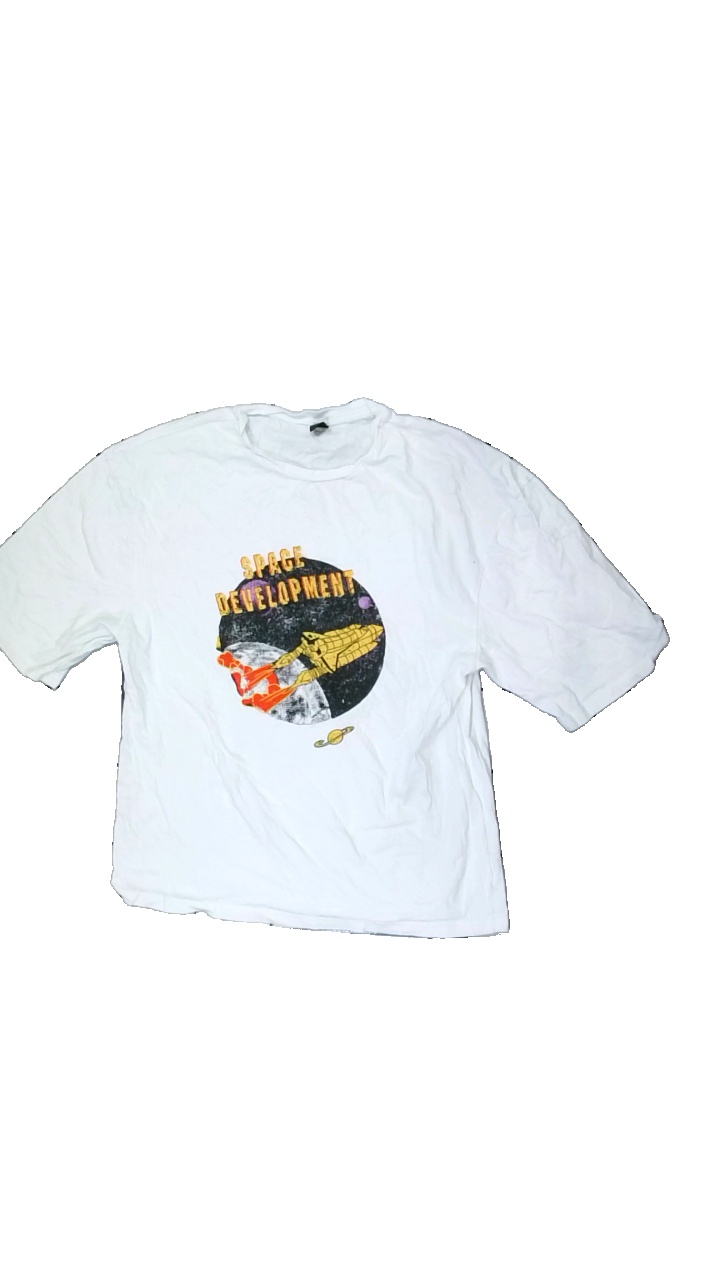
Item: T-shirt (Men)
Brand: Dazy
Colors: White, Black, Yellow, Multicolor
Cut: Regular
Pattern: Other
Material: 100% Cotton
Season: All
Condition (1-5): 5
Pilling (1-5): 5
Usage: Reuse
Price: <50